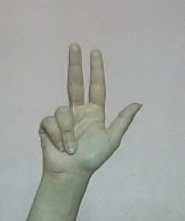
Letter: al